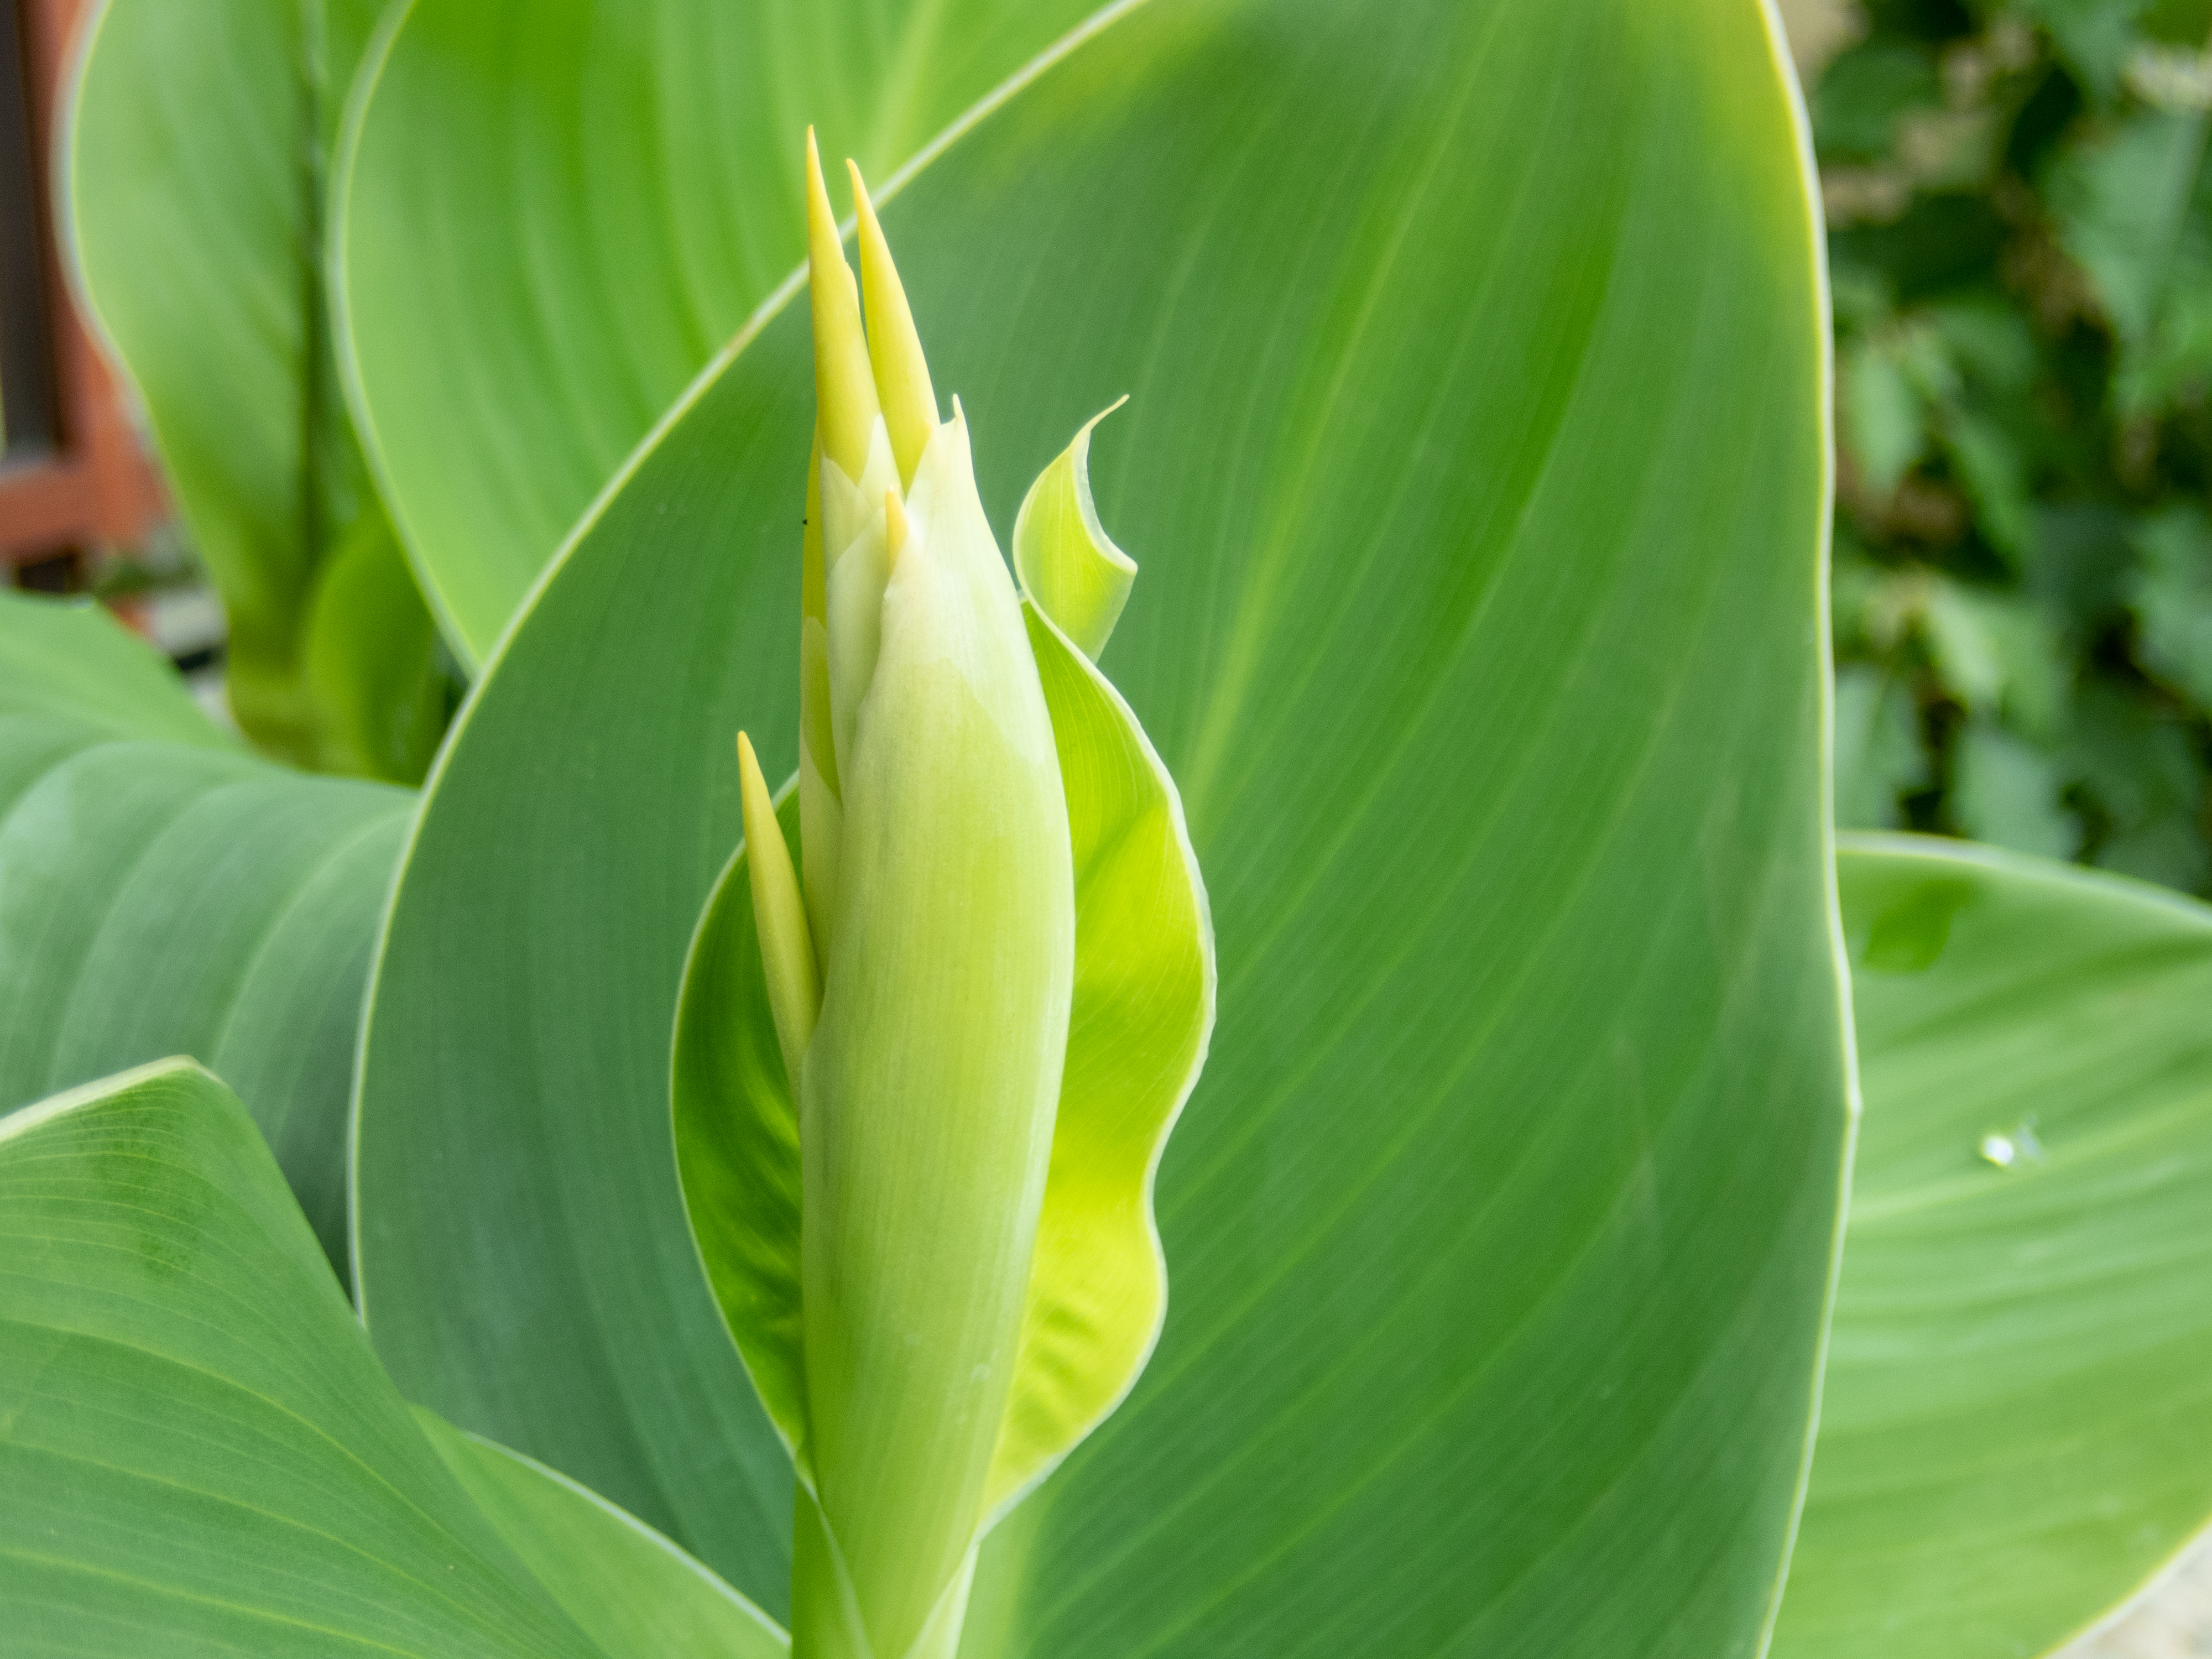
green, plant, blosoon, flower, leaf, flowering plant, botany, canna lily, terrestrial plant, canna family, plant stem, perennial plant